The Abysmal Brute (film)

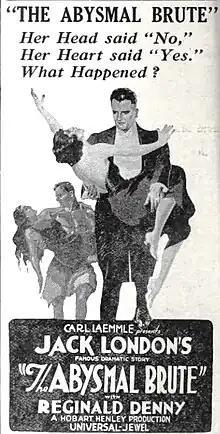
Advertisement

The Abysmal Brute is a 1923 American silent sports drama film directed by Hobart Henley and starring Reginald Denny, Mabel Julienne Scott, and Charles K. French. It is an adaptation of the 1911 novel "The Abysmal Brute" by Jack London. The film received mixed reception, with one reviewer stating that the film was not a perfect adaptation of the novel. Comedic scenes, that were not in the novel, were added to the film by leading actor Reginald Denny.